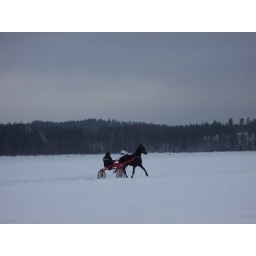
in Sweden we went fishing and a horse came running bye..